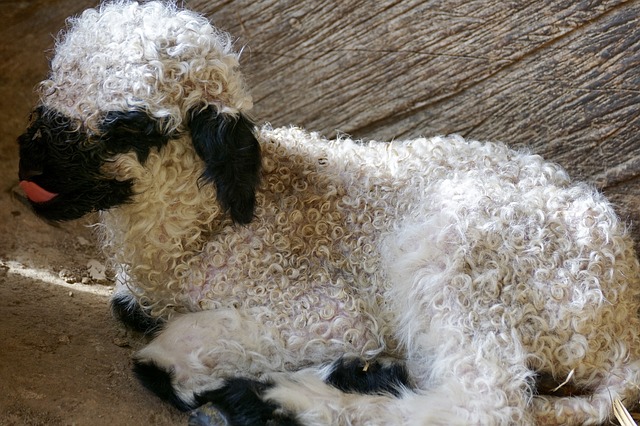
Label: sheep